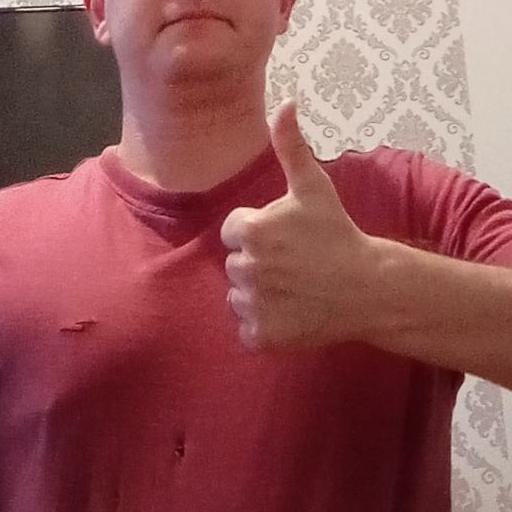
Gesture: like